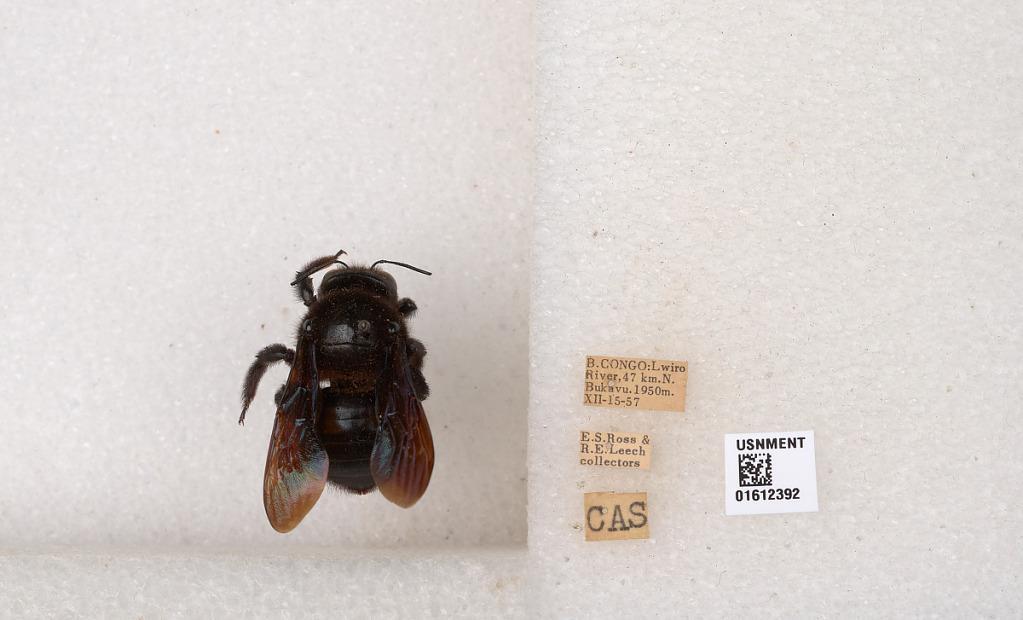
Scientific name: Xylocopa
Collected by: E. Ross & R. Leech
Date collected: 1957-12-15
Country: Democratic Republic of the Congo
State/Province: South Kivu
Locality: Lwiro River, 47 kilometers north of Bukavu
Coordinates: -2.08948, 28.8319